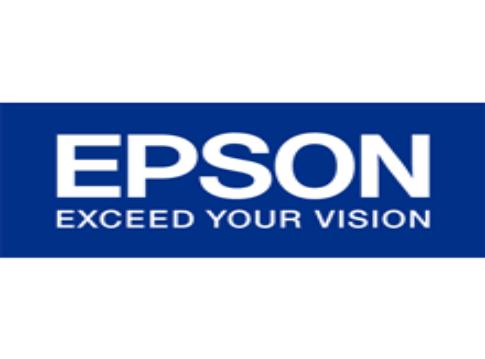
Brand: EPSON
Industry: Electronic